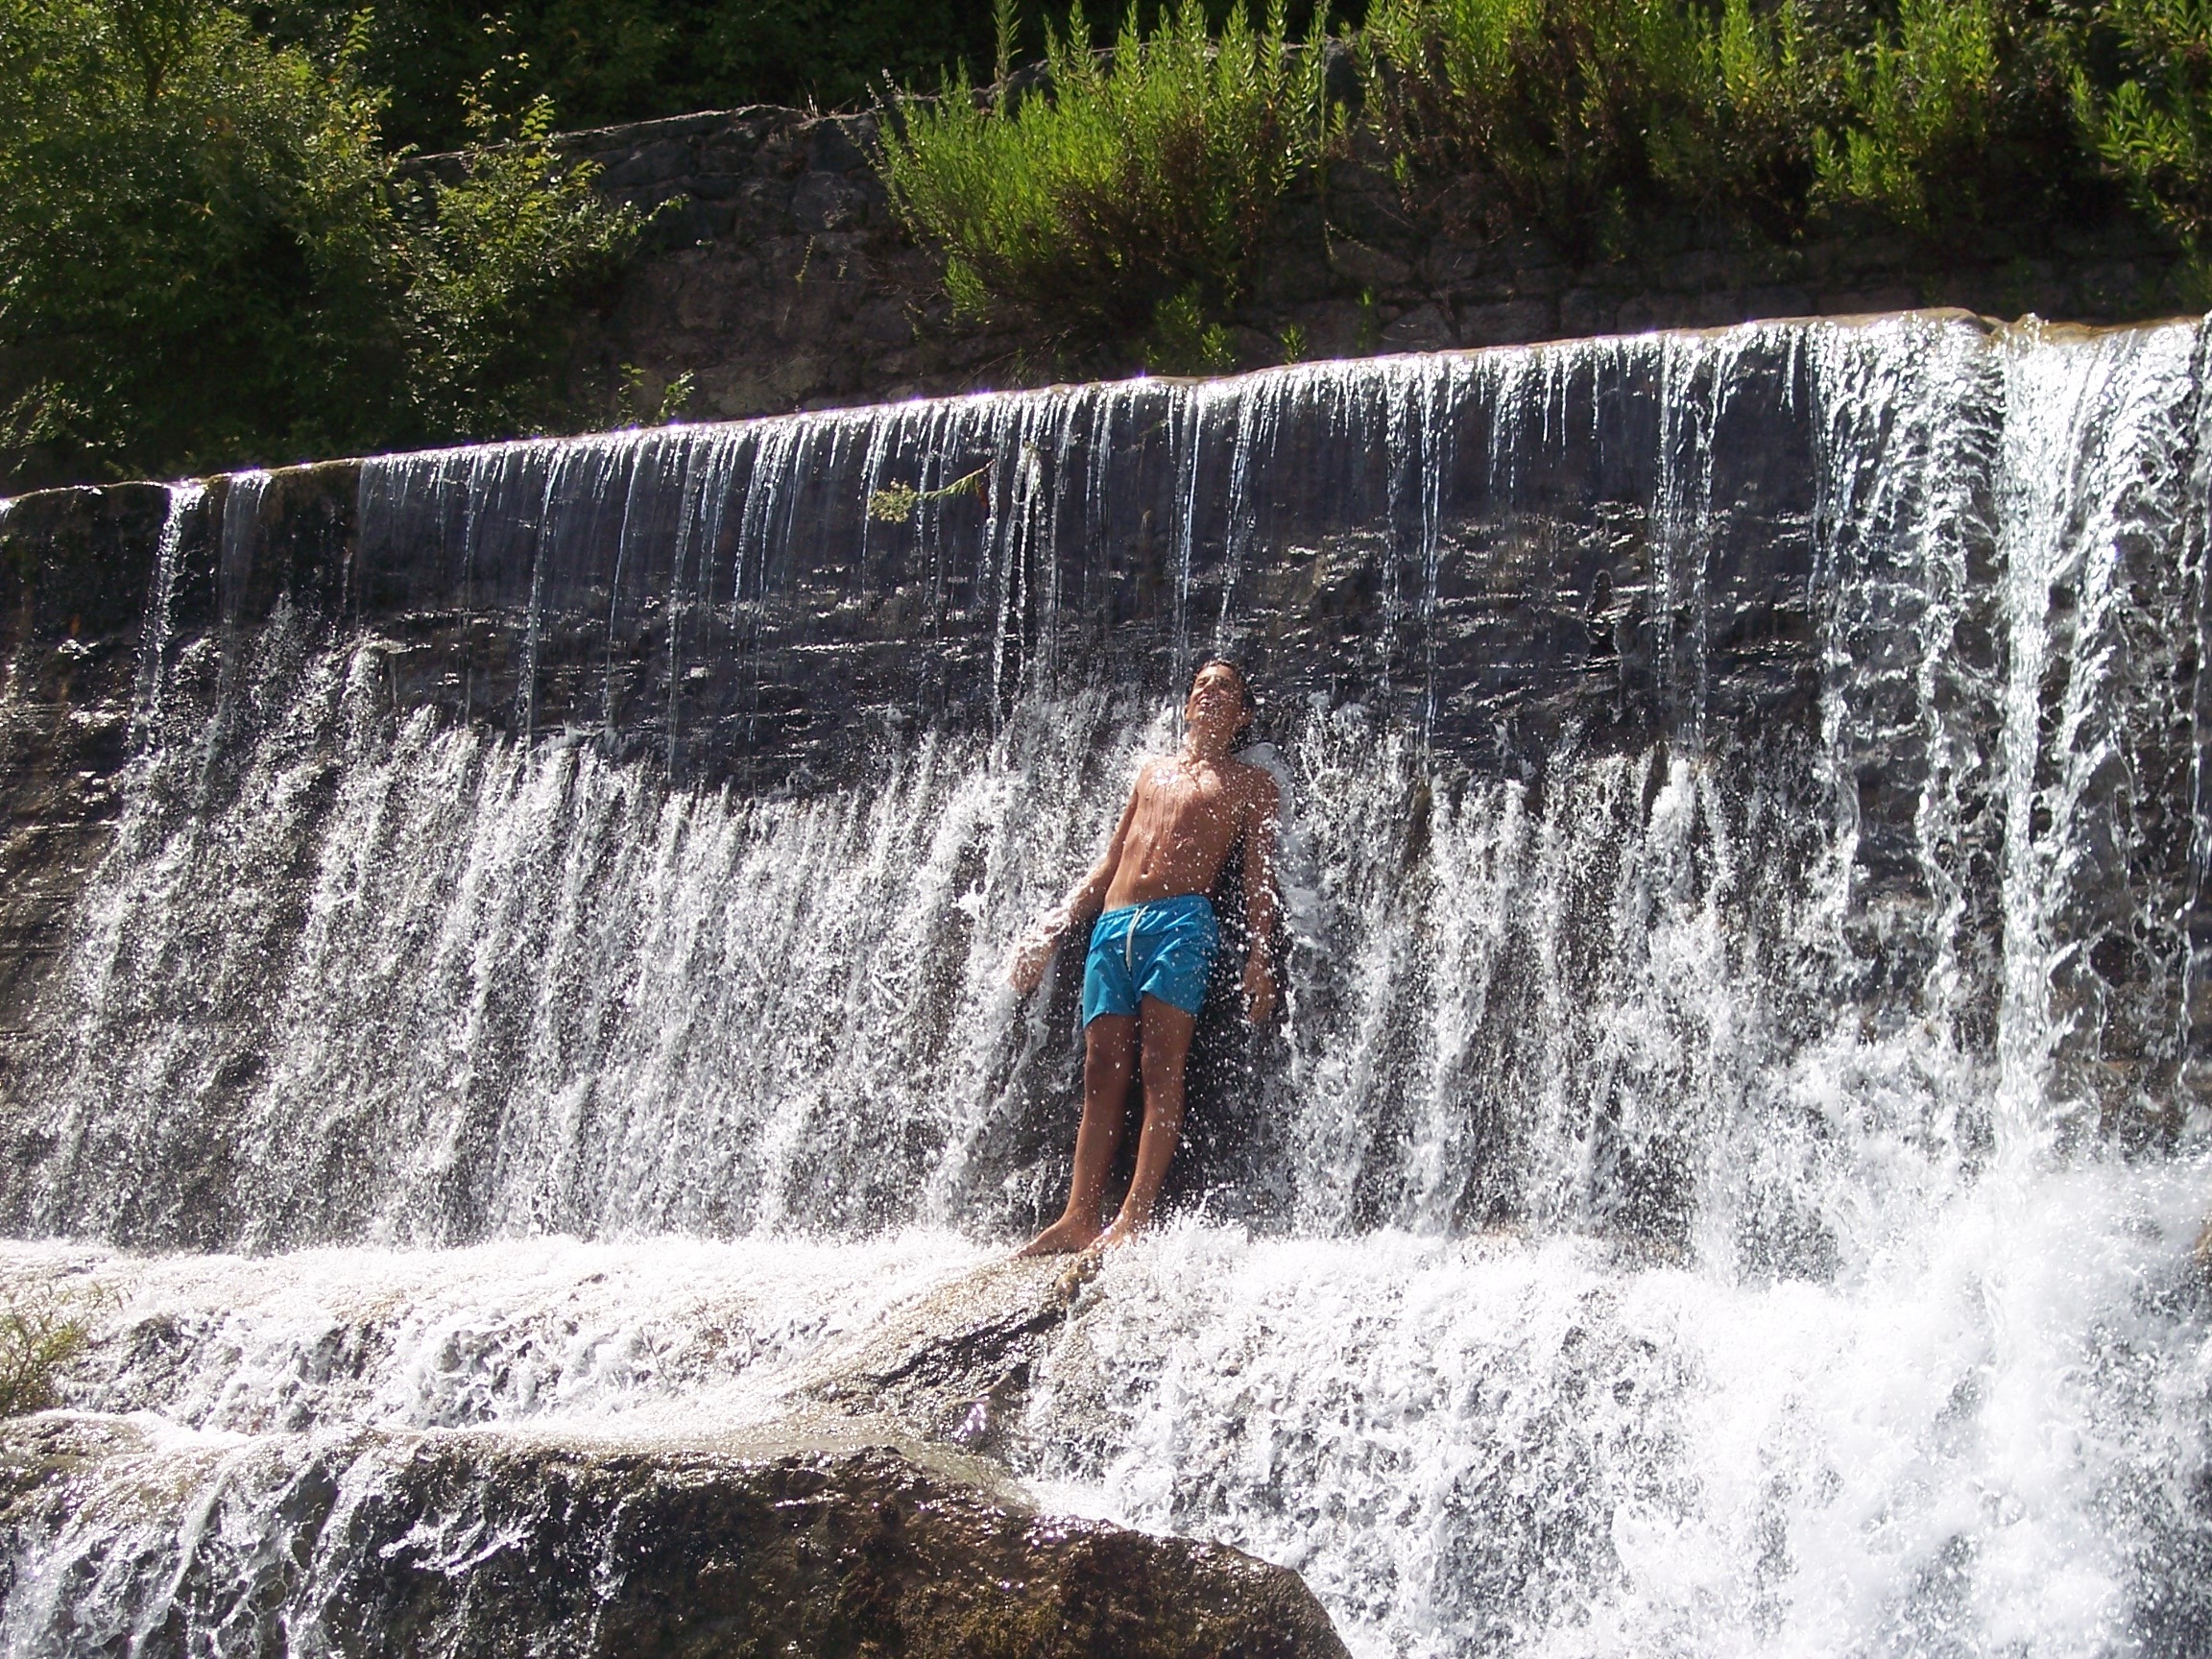
water, waterfall, wet, river, dip, rapid, body of water, bathroom, sketch, water feature